El Paso Public Libraries

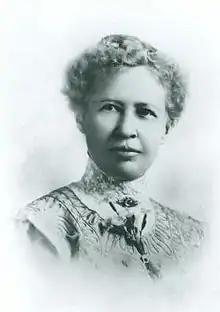
Mary Irene Stanton, founder of the El Paso Public Library.

The new Carnegie library needed repair by 1919 and the collection had outgrown the building. In fact, many books were housed by operating "branches" in four different drug and grocery stores throughout El Paso starting in 1915. A second story needed to be added to the original Carnegie building. In 1920, the library's book collection is moved temporarily to the courthouse so that construction could take place. In 1945, a second official branch library is opened at the Tays Housing Project. In 1950, the Memorial Park Branch was opened. The Lower Valley Branch opened in 1960. In 1961, two branches: Richard Burges Branch and the Josephine Clardy Fox Branch were opened. In 1957, a Bookmobile was in operation with a second to serve underprivileged communities in El Paso to start operations in 1972.